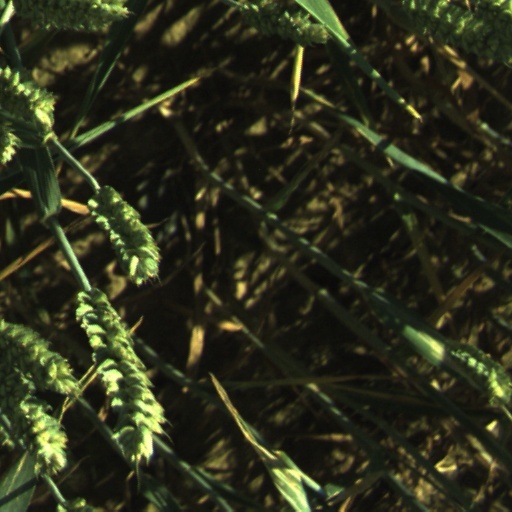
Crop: wheat